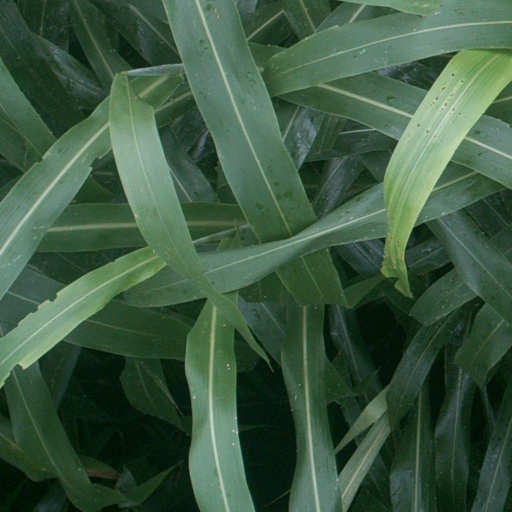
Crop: sorghum